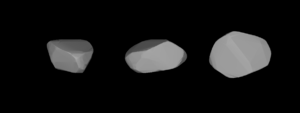
(6403) Steverin est un astéroïde de la ceinture principale d'astéroïdes.